Jane Rucker

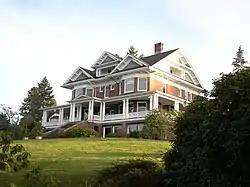
Rucker Mansion, 2009

In 1905, Jane Rucker, her two sons, and daughter-in-law moved into the Rucker Mansion on a hill overlooking Port Gardner Bay. The Ruckers attracted other elite families to the area, which was later known as Rucker Hill. Their residence became a setting point for a district of upper class homes that have since been preserved as a designated national historic district.